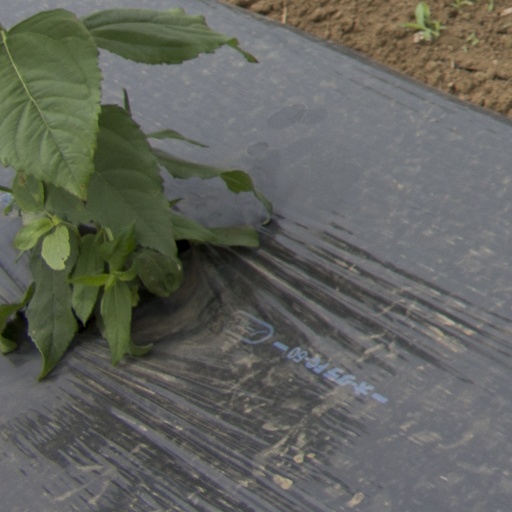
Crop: Jerusalem artichoke